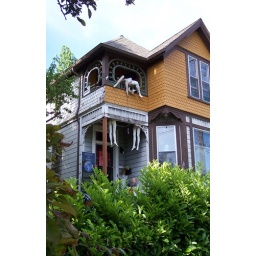
One of the many strange sights in Portland, Oregon. This house is located near the river in the Southeast section June, 2009.